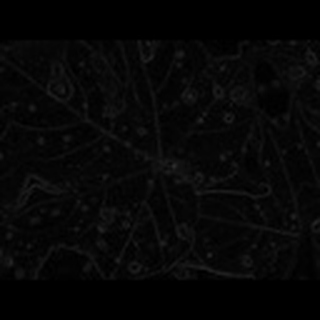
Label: cotton_target_spot